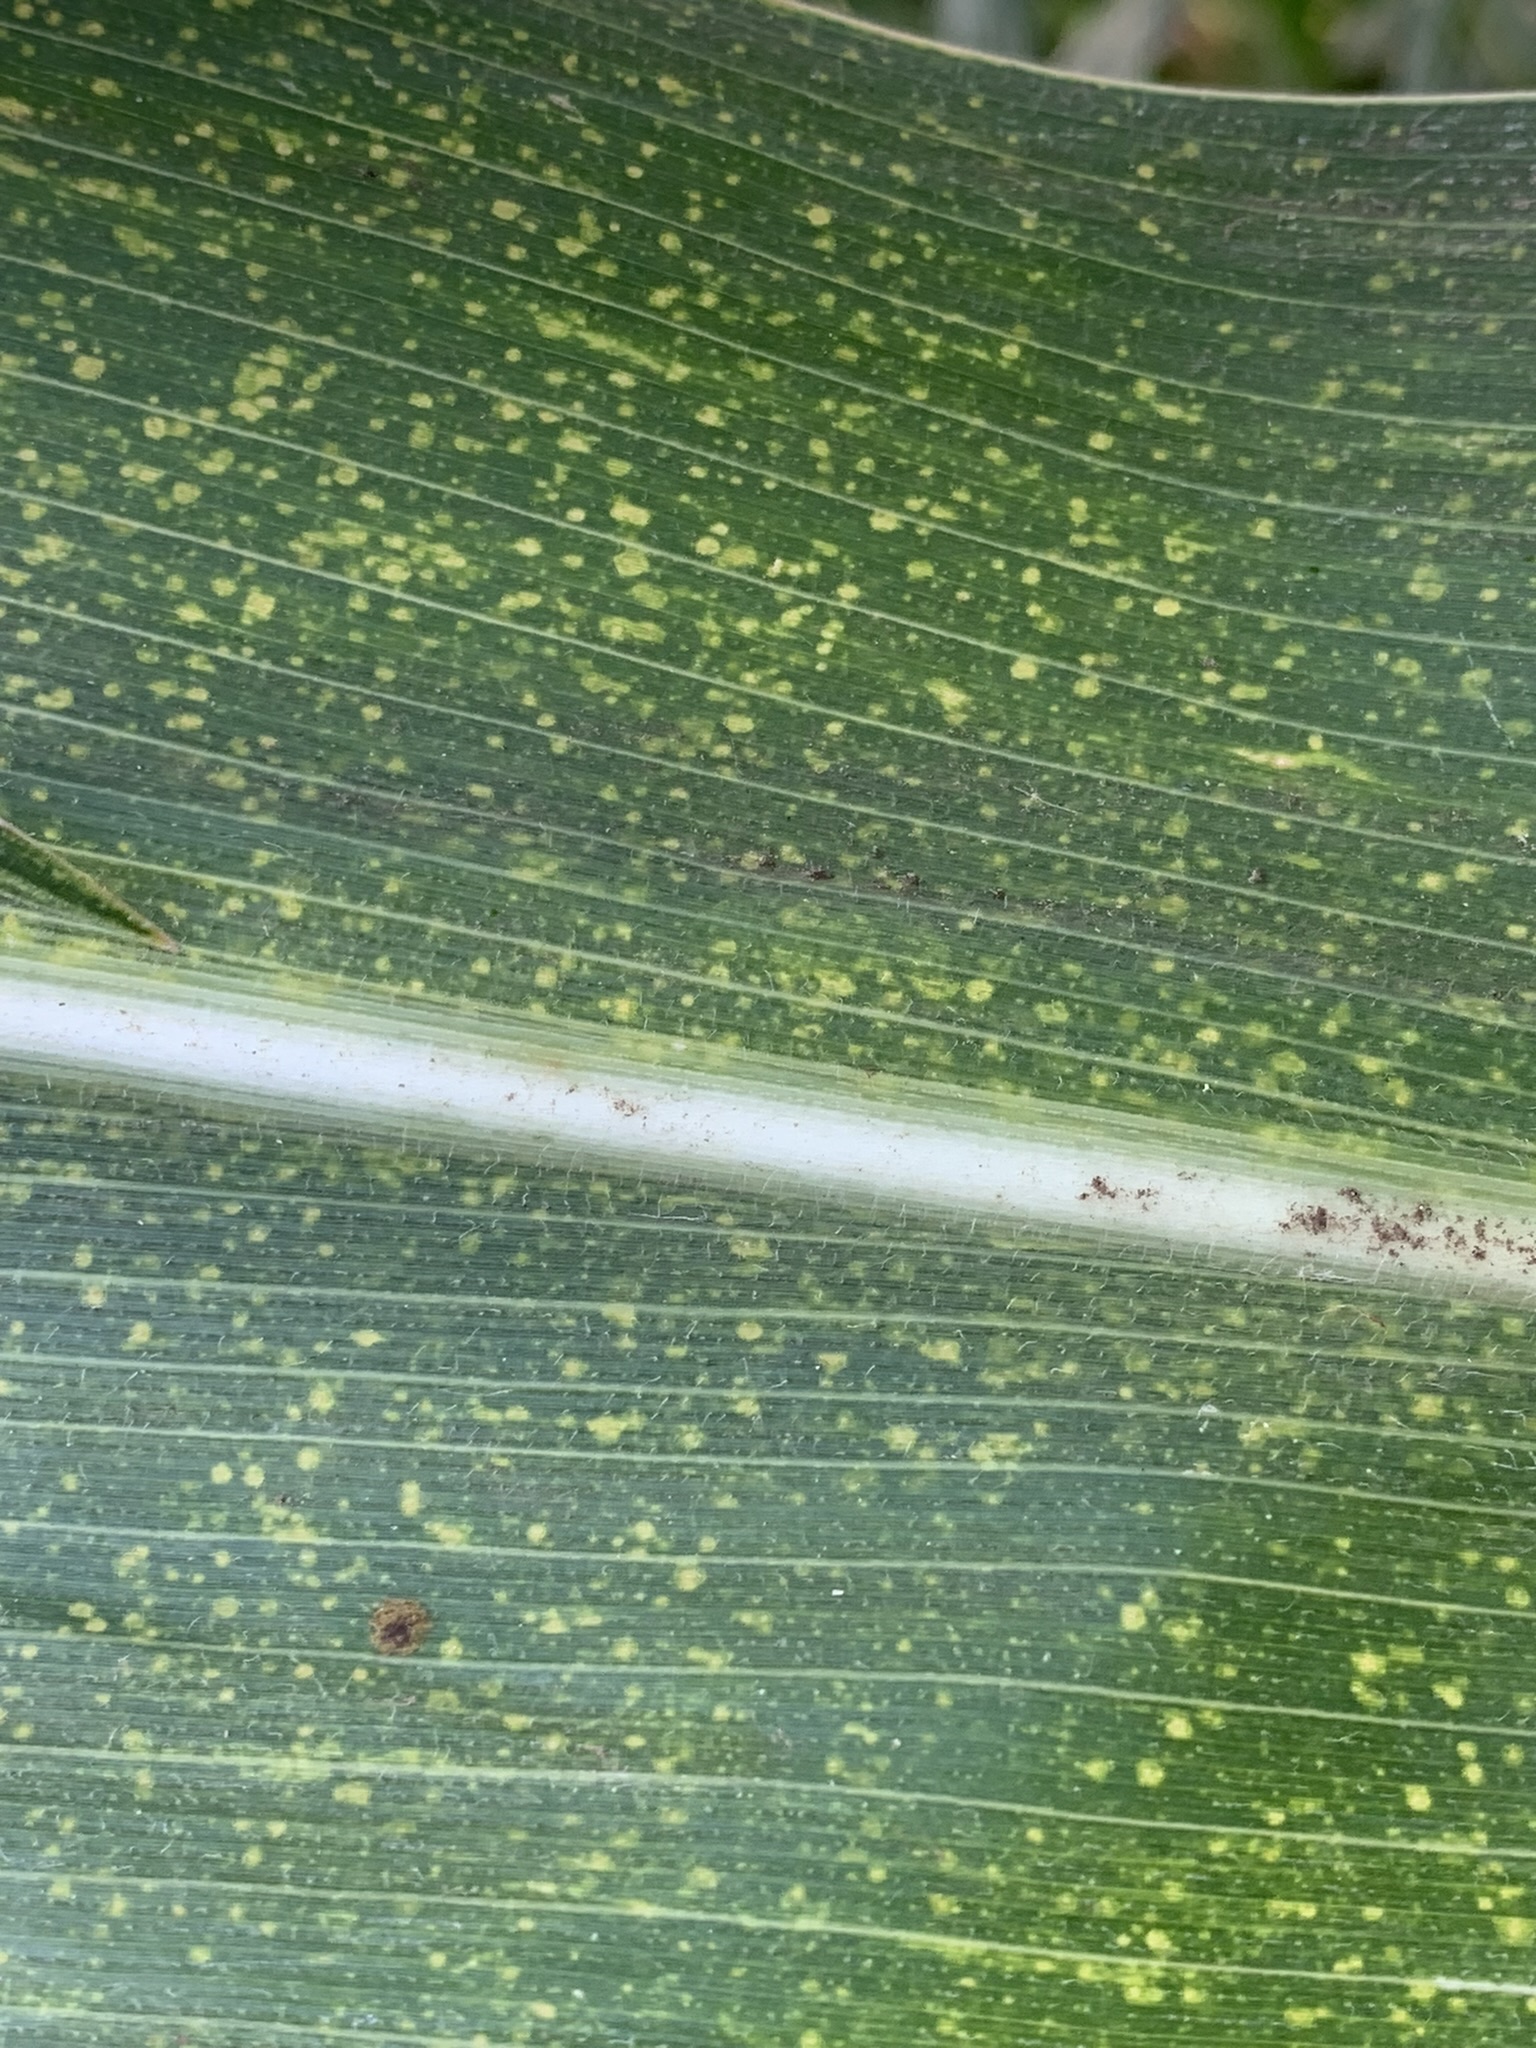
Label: MLN